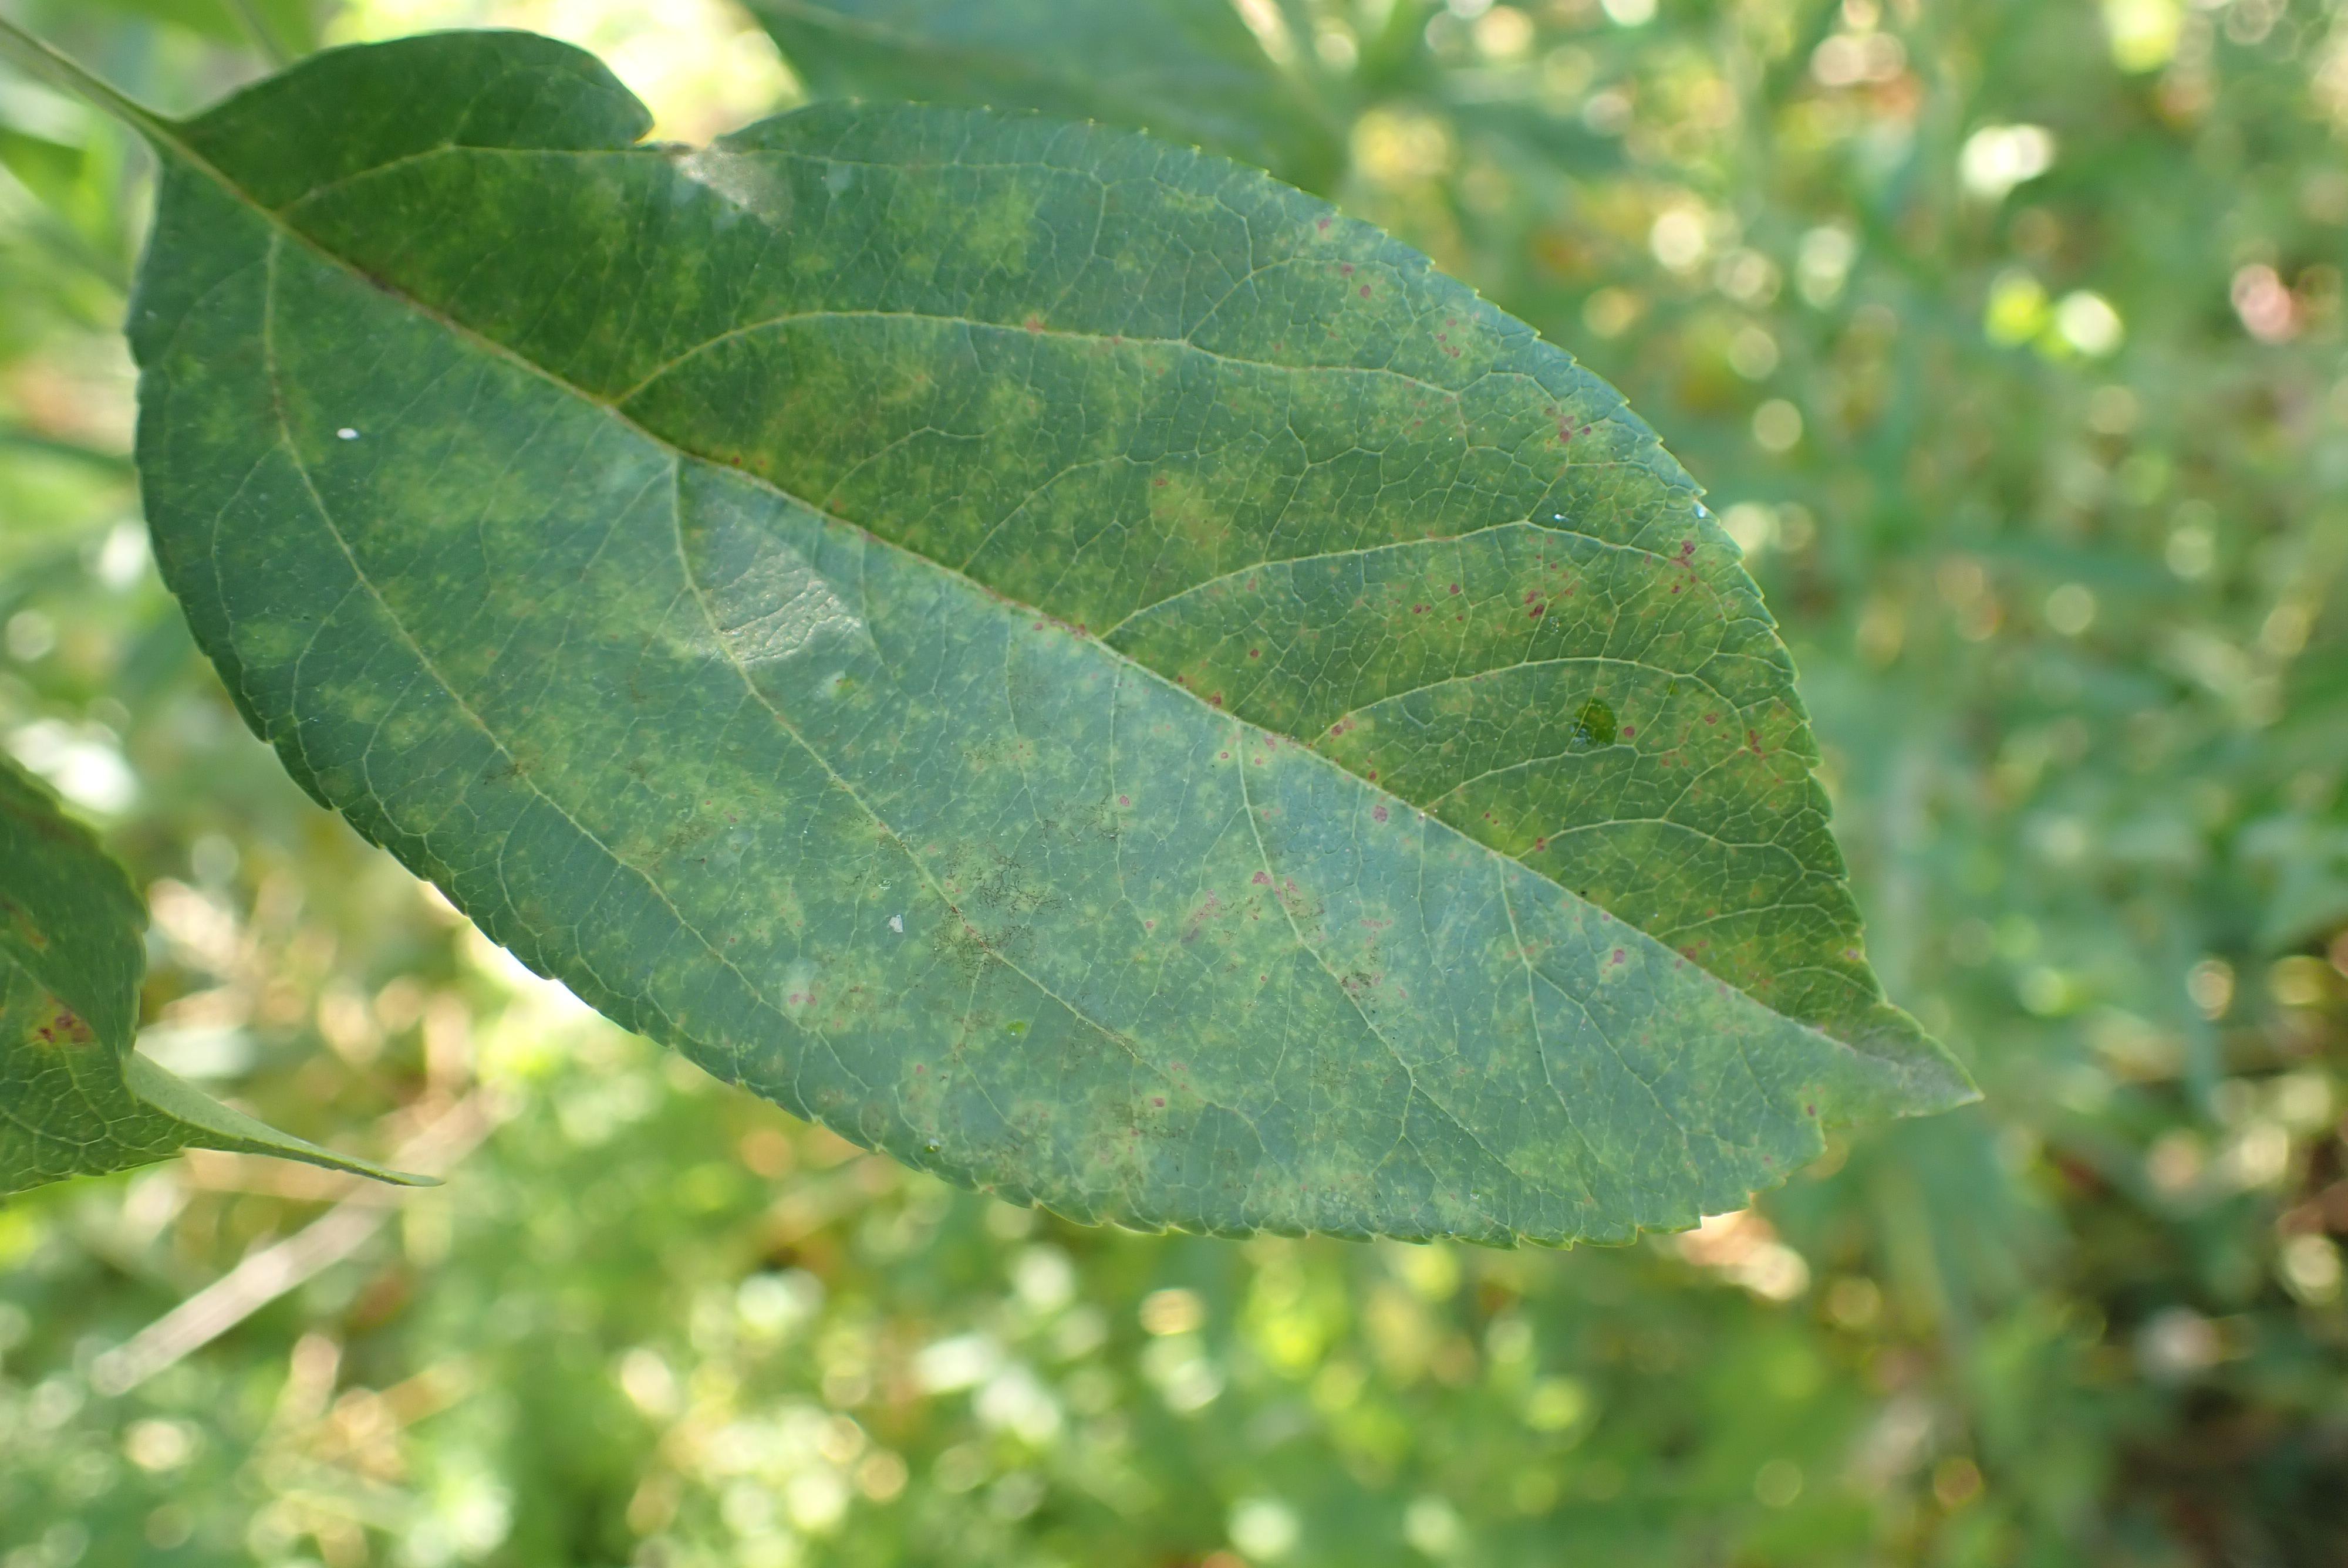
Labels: scab